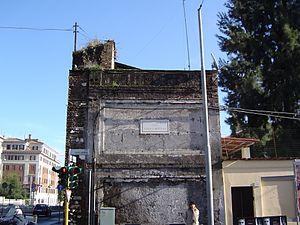
La caserne de la Garde prétorienne est un camp militaire, construit à la périphérie de Rome, qui abritait une garnison permanente de la garde prétorienne.